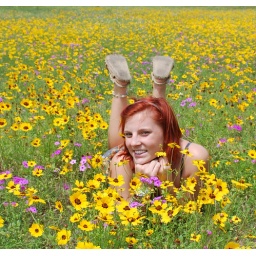
We saw this field of flowers, pulled over the car and took some random shots!